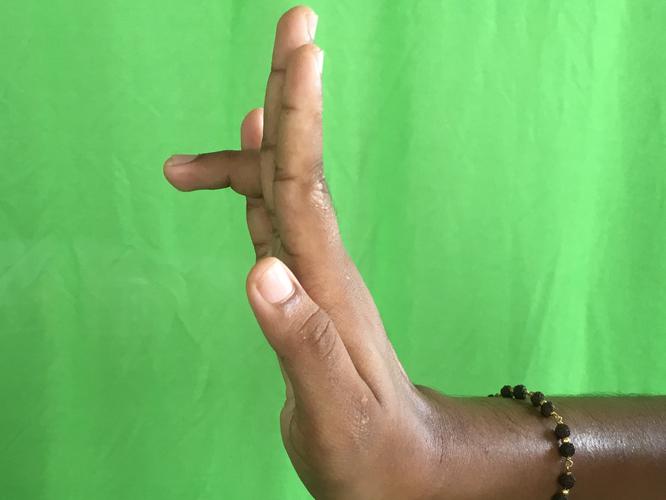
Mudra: Tripathaka
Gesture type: single_hand